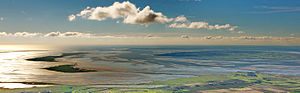
Øland (Sydslesvig)
Øland (til venstre) og Langenæs samt Før (til højre), Amrum (bagerst) og Dagebøl (nederst)
Øland er en hallig i Nordfrisland 5 km fra Sydslesvigs vestkyst. Øen er cirka 2,9 kilometer lang og op til 980 meter bred. Øens 30 indbyggere bor samlet på halligens eneste værft med navnet Olandswarft. 1941 blev Øland Kommune sammenlagt med Langenæs.